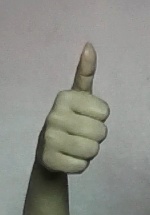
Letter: aleff